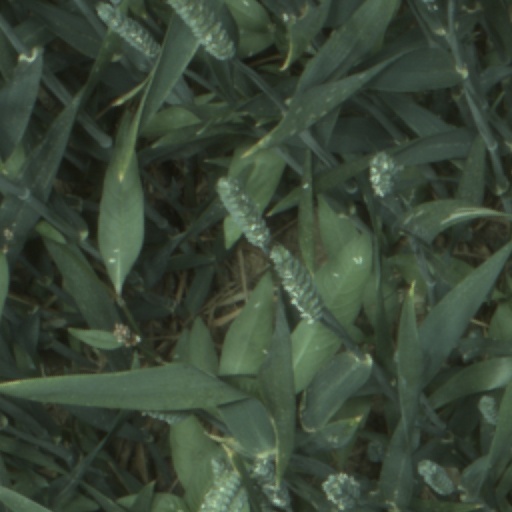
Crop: wheat